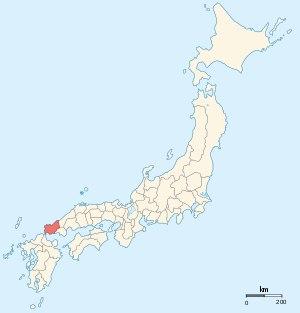
La province de Nagato, aussi appelée Chōshū, est une ancienne province du Japon située à l'extrême ouest de Honshū, et constitue la partie ouest de l'actuelle préfecture de Yamaguchi. Nagato était bordée par les provinces d'Iwami et de Suō.